Gentildonna

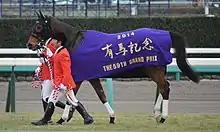
2014 Arima Kinen Awards Ceremony

is a retired Japanese thoroughbred racehorse and broodmare. In 2012 she won the Japanese Fillies Triple Crown and was voted Japanese Horse of the Year. She was also the first three-year-old filly to win the Japan Cup, in 2012, and the following year became the first two-time winner of that race. In 2014 she added victories in the Dubai Sheema Classic and the Arima Kinen earning her a second Horse of the Year award.